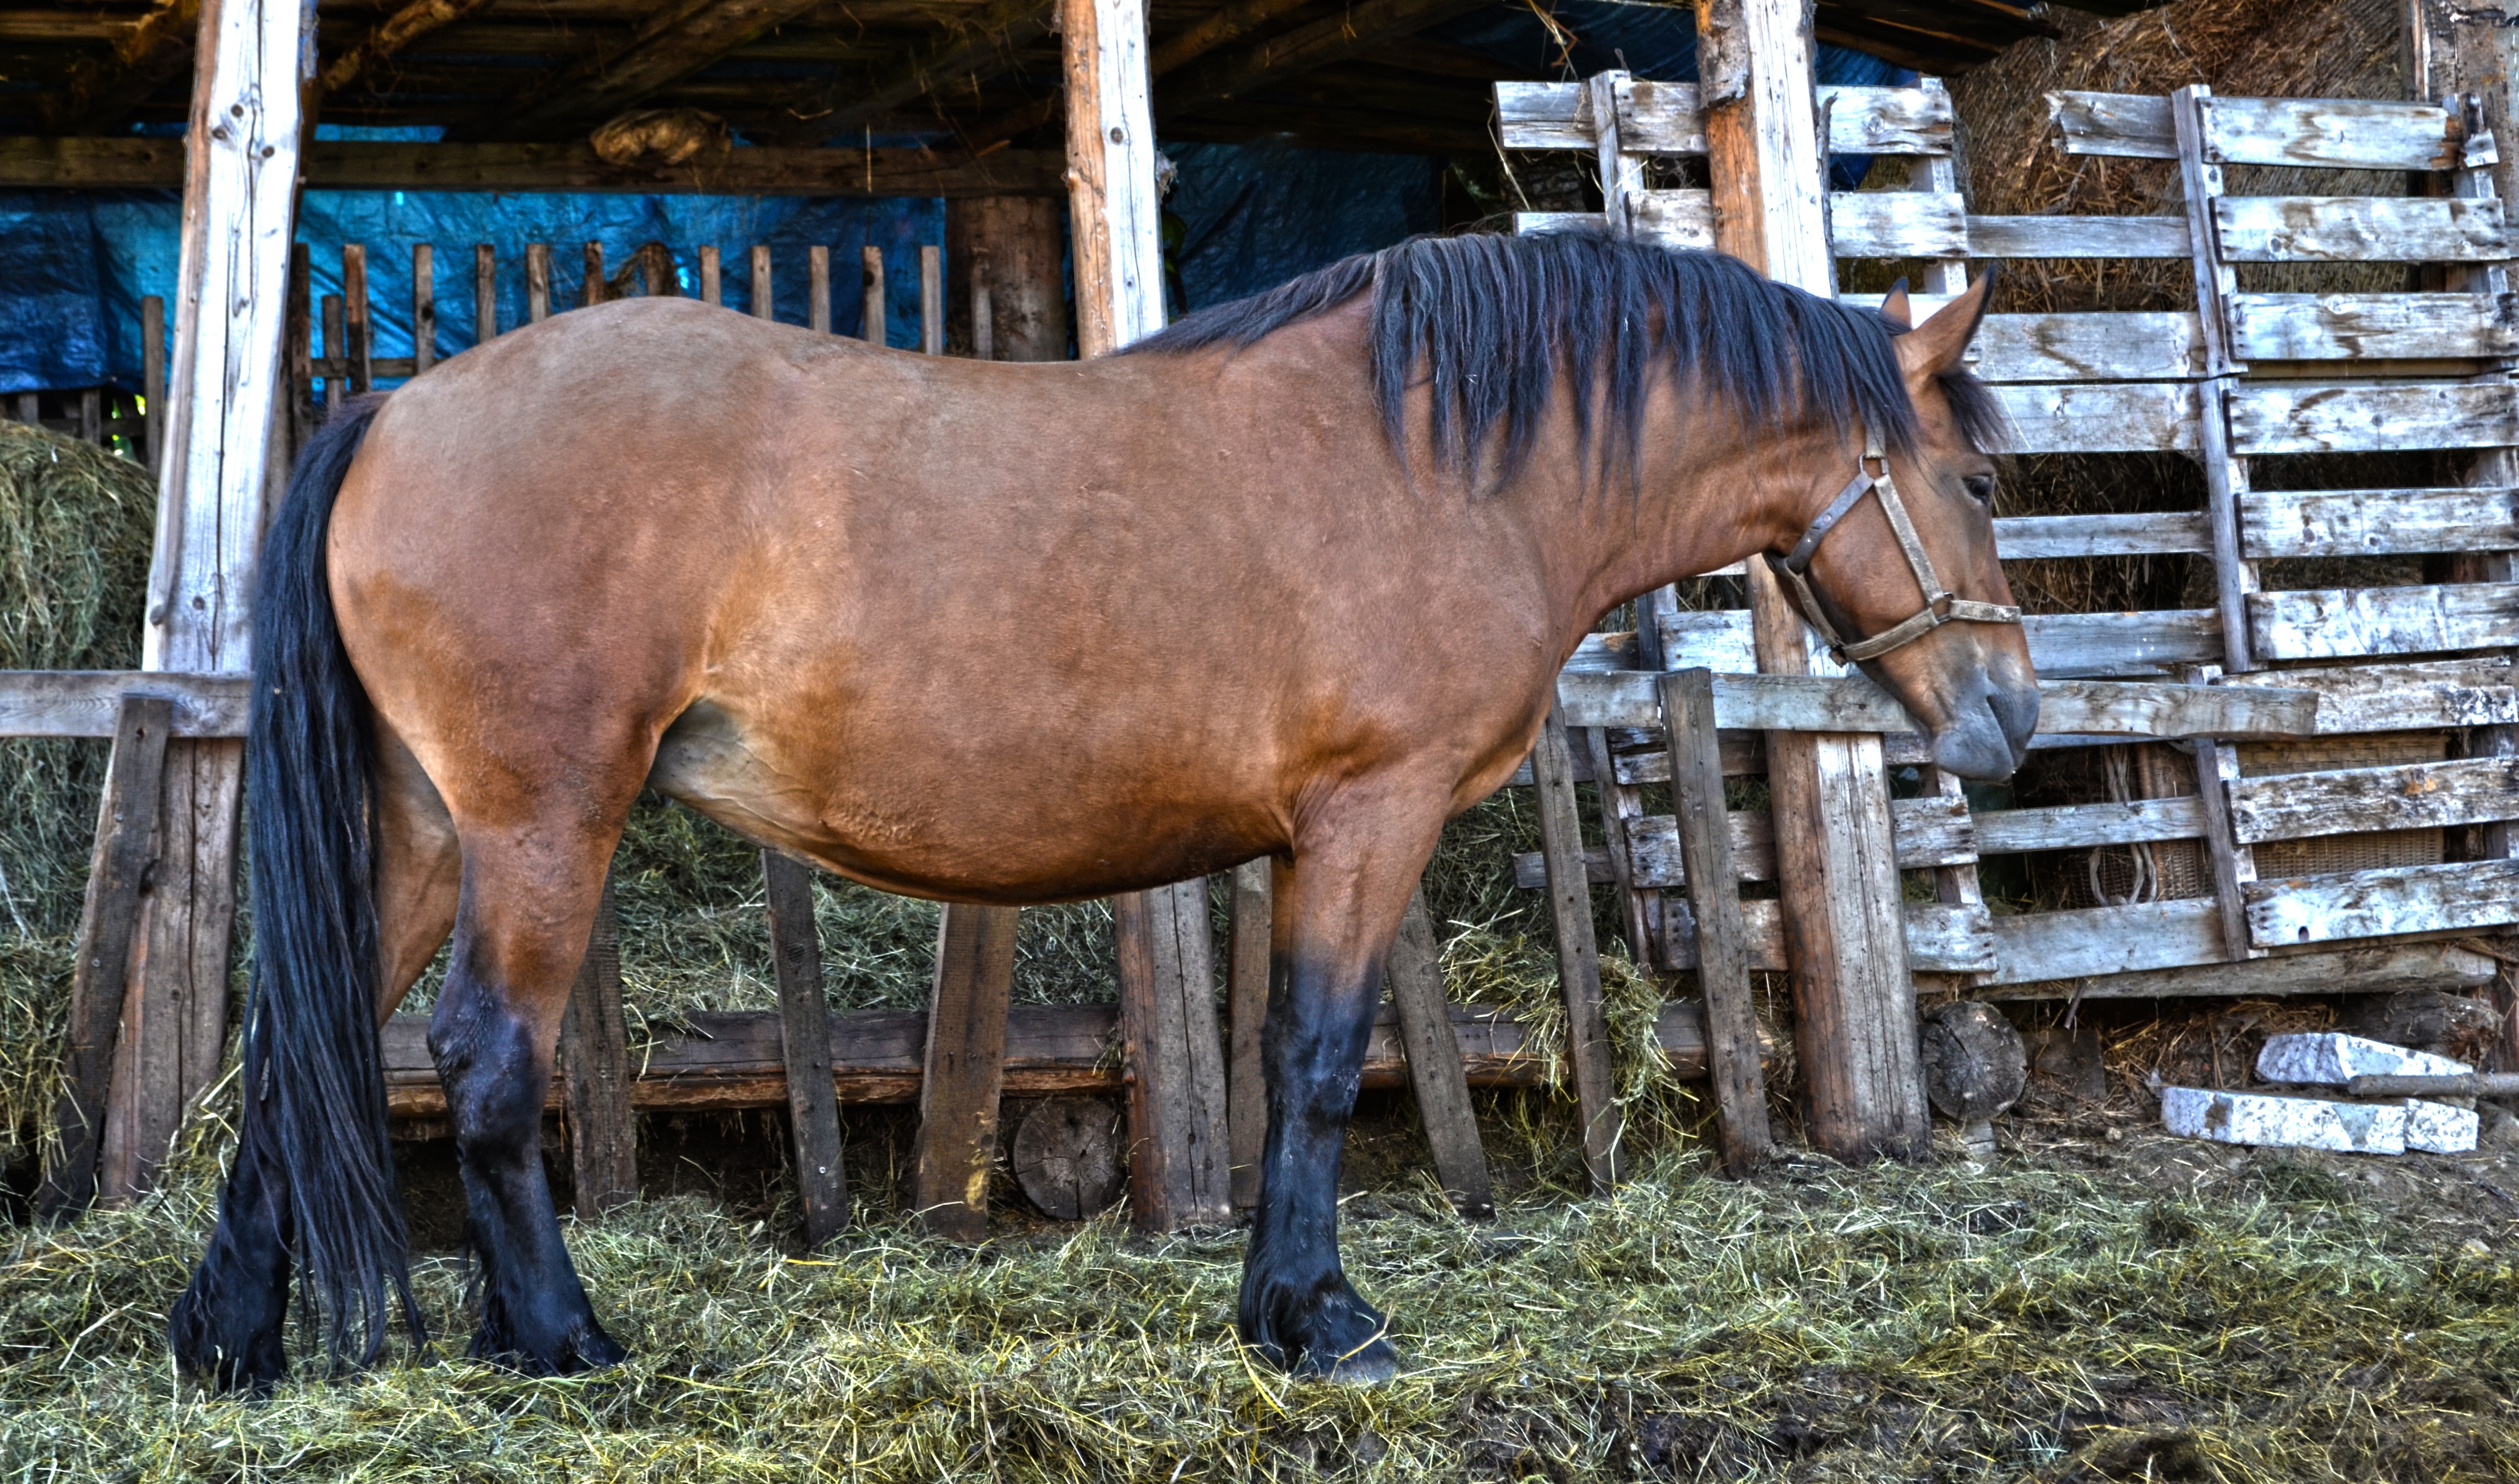
nature, animal, range, pasture, horse, mammal, stallion, mane, vertebrate, mare, economy, colt, pack animal, horse like mammal, mustang horse